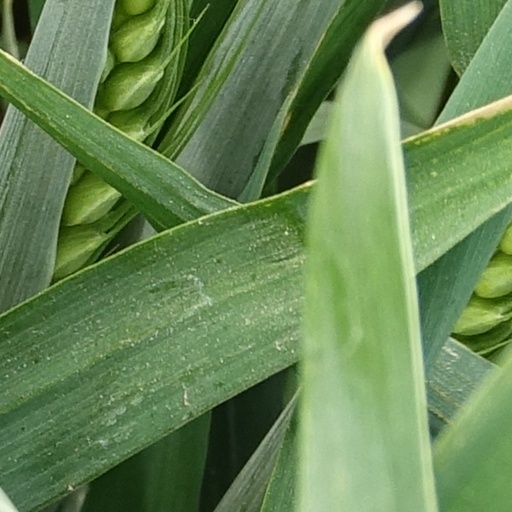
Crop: wheat